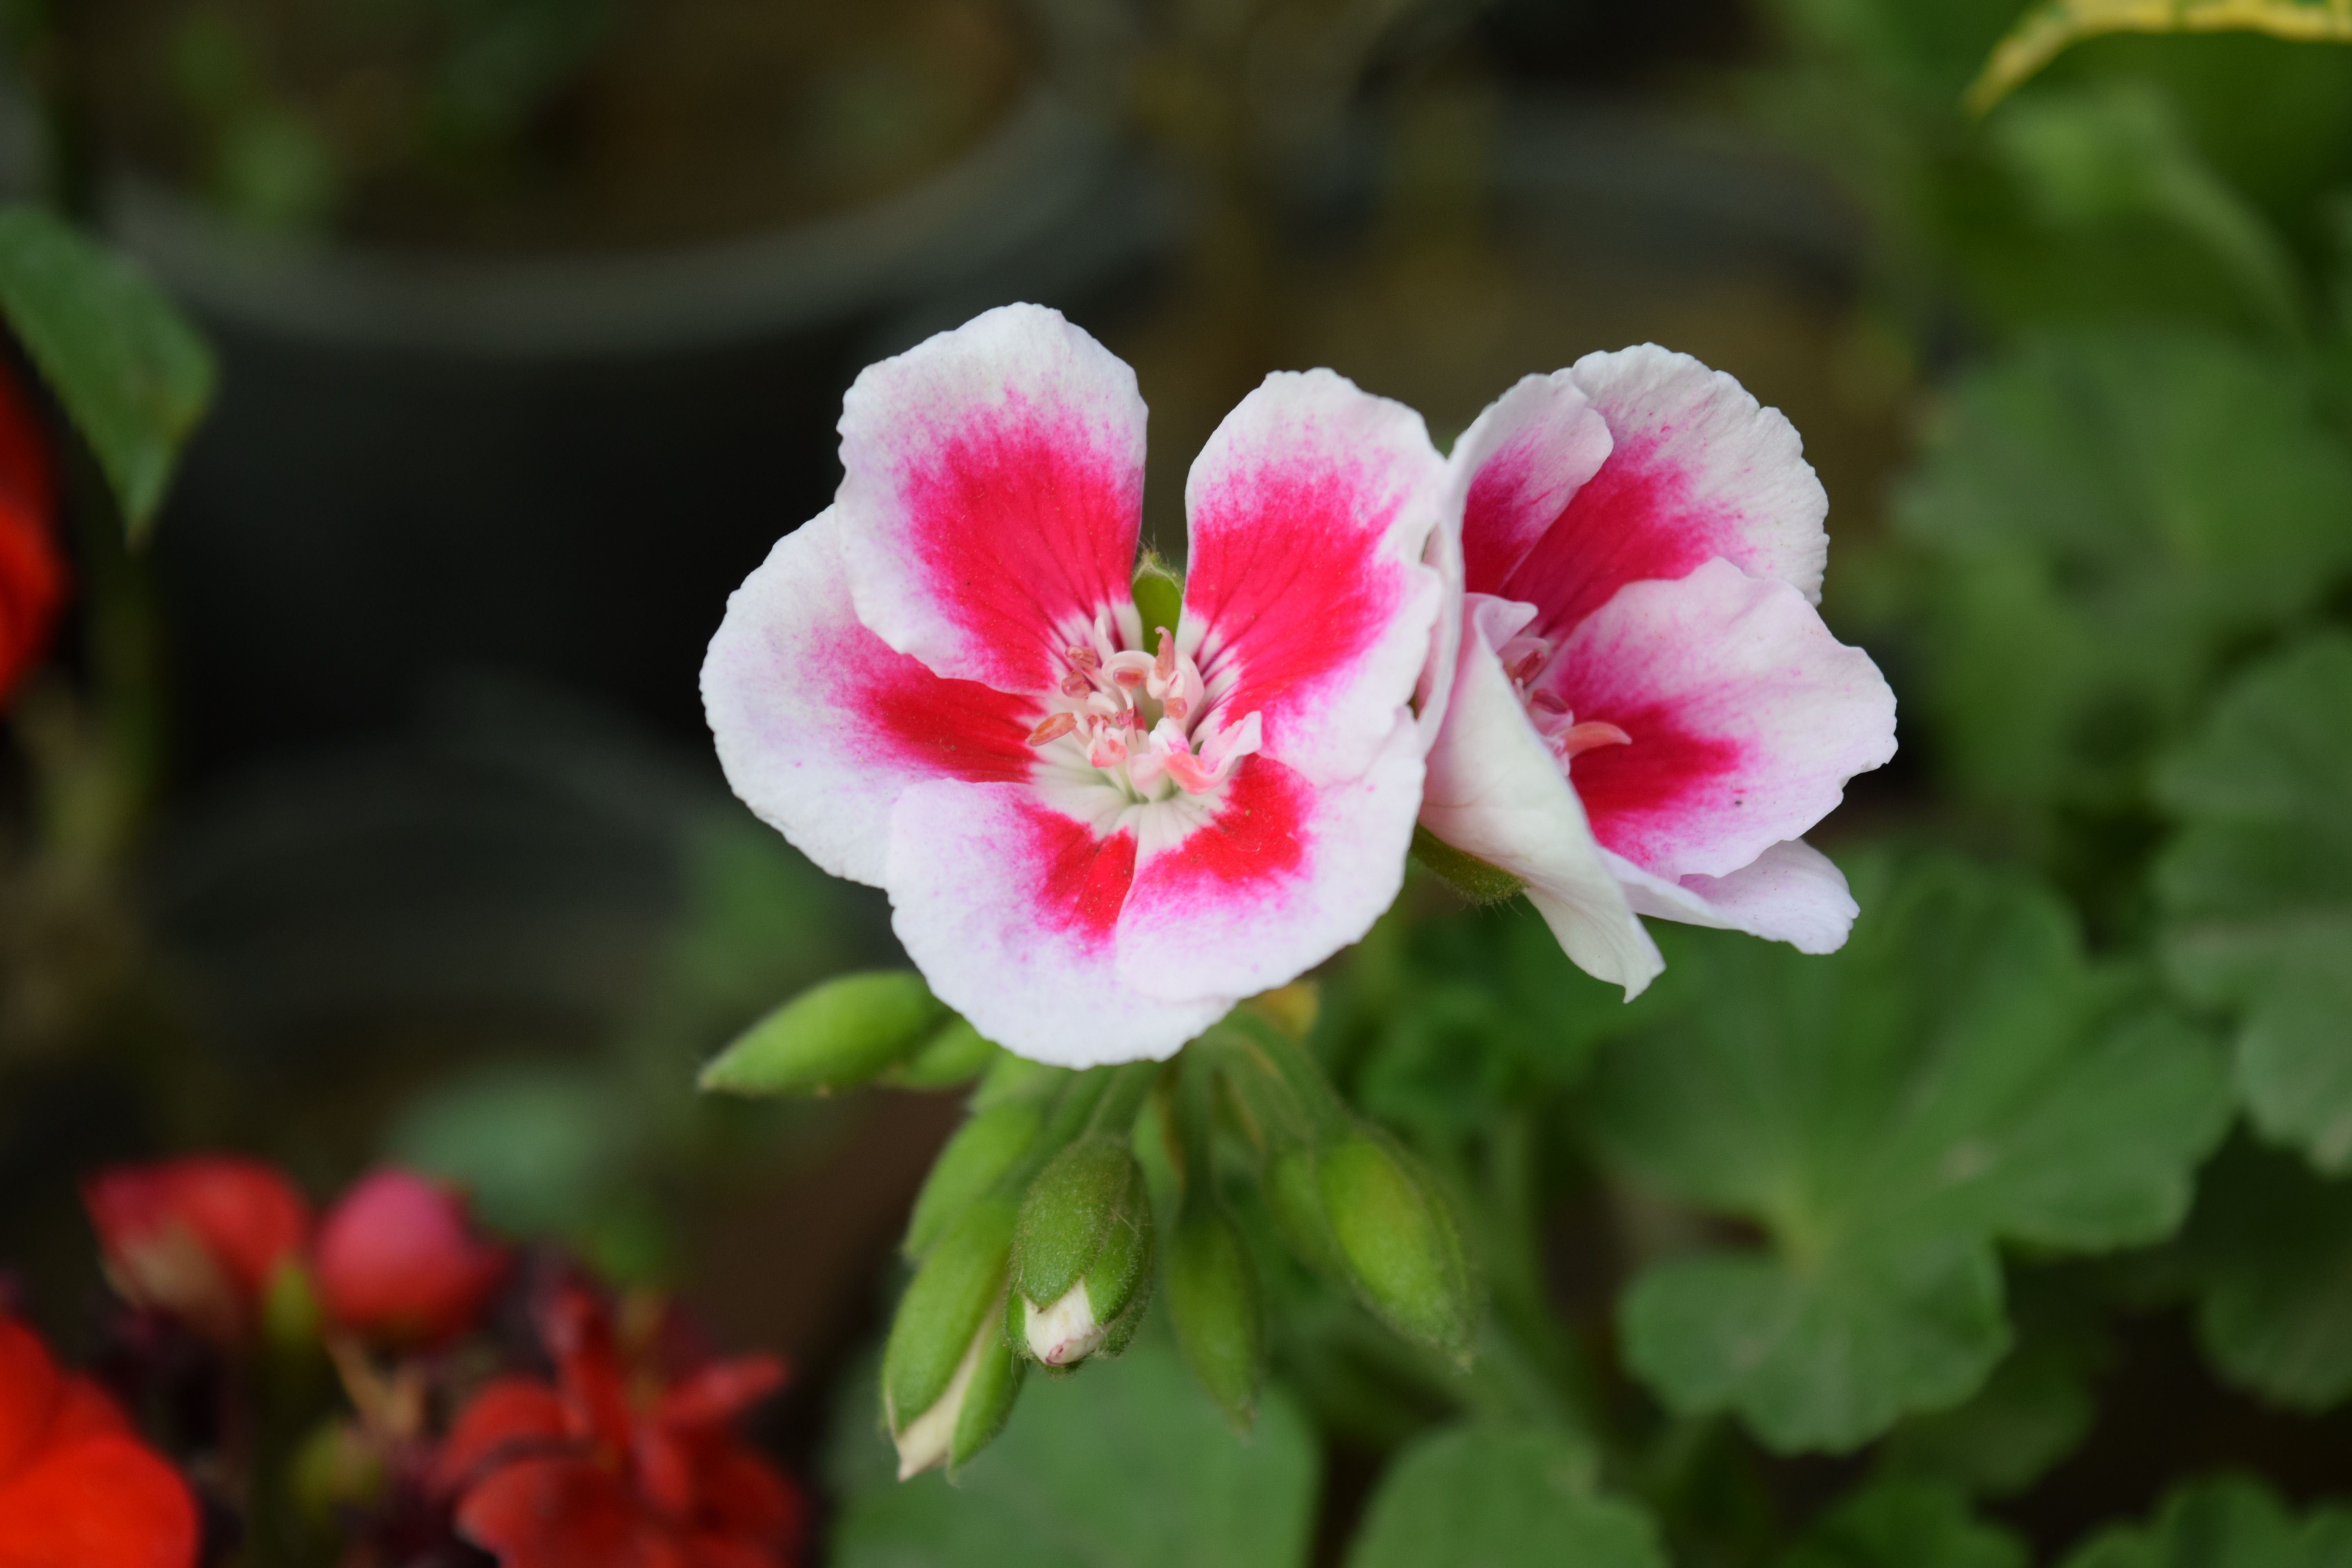
blossom, plant, flower, petal, spring, botany, flora, wildflower, shrub, macro photography, pink roses, flowering plant, annual plant, land plant, bloaming